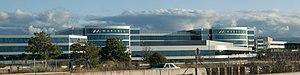
Marvell Technology Group est un fabricant de semiconducteurs fabless dans les domaines du stockage, des télécommunications et des produits grand public. La société a été fondée en 1995 et compte plus de 5000 employés. Le siège opérationnel de Marvell est situé à Santa Clara, en Californie. La société dispose de centres de conception aux États-Unis, en Israël, à Singapour et en Chine.